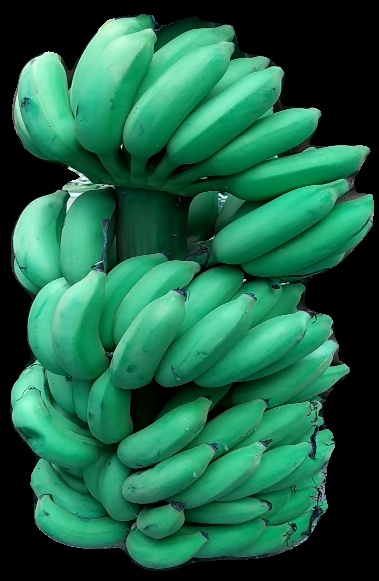
Variety: elakki-bale
Grade: grade1